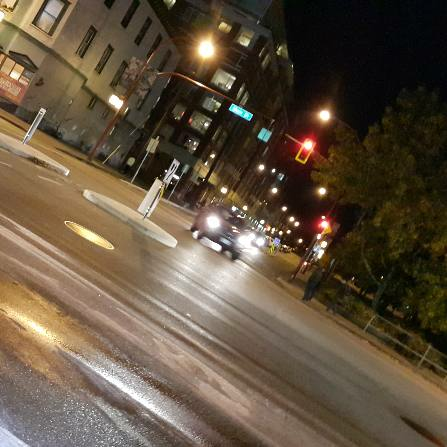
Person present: No